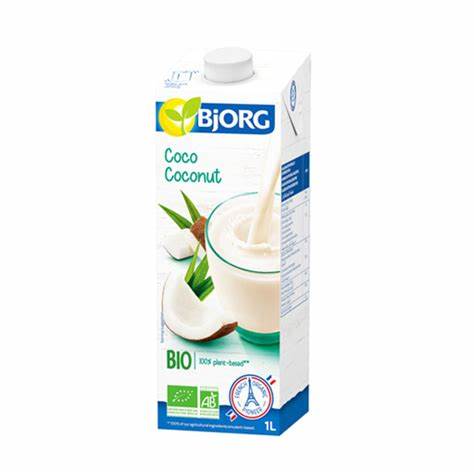
Waste category: cardboard